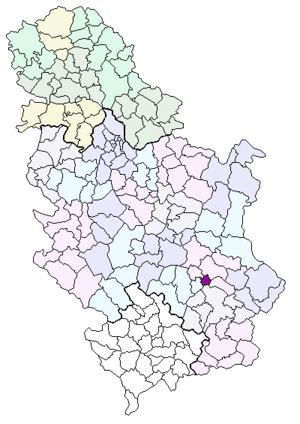
Doljevac est une localité et une municipalité de Serbie situées dans le district de Nišava. Au recensement de 2011, la localité comptait 1 657 habitants et la municipalité dont elle est le centre 18 441.